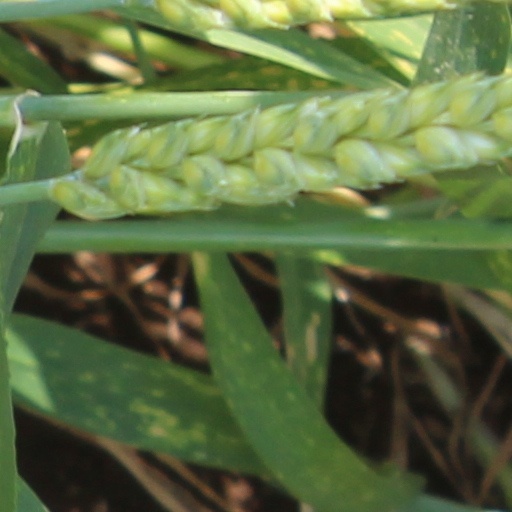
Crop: wheat